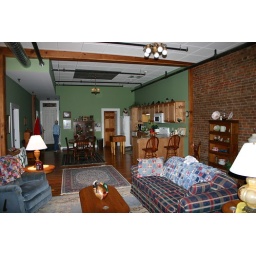
Pat is standing by her front door